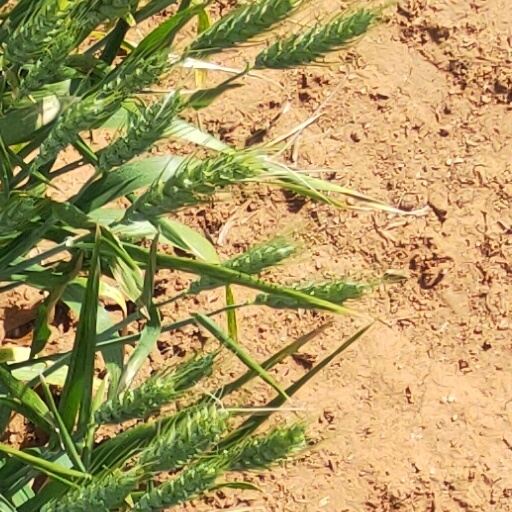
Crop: wheat